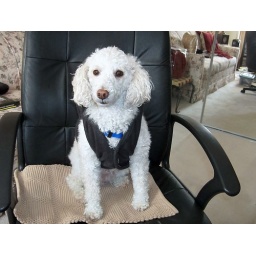
Comfy in my leather office chair